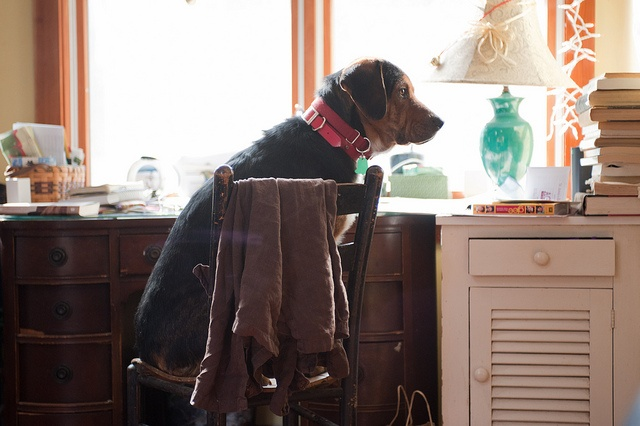
A black dog is sitting on a dining chair.
A dog sitting in a chair in front of a window.
A dog on a chair in a room.
A dog that is sitting in a wooden chair.
A dog sitting in a chair looking patiently.